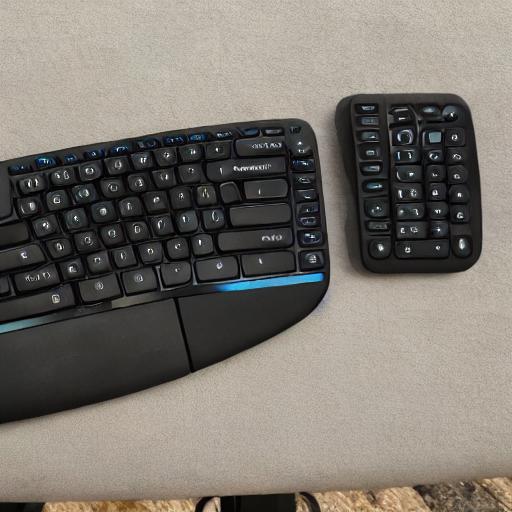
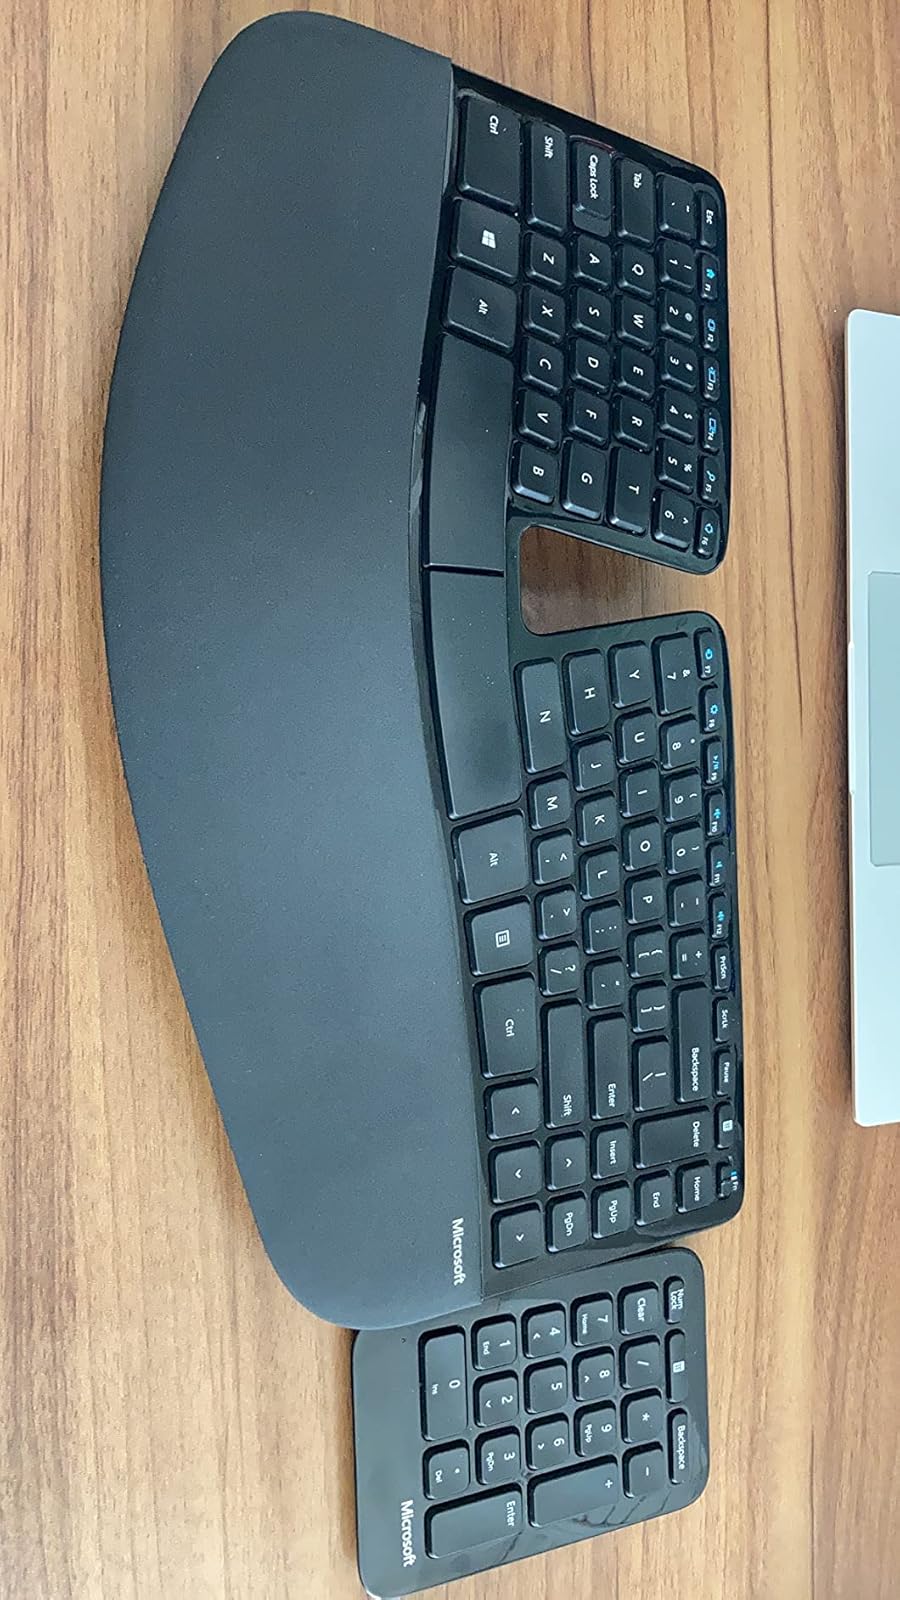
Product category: keyboard
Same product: no